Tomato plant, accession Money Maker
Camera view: vertical (180 deg); turntable rotation: 60 degrees
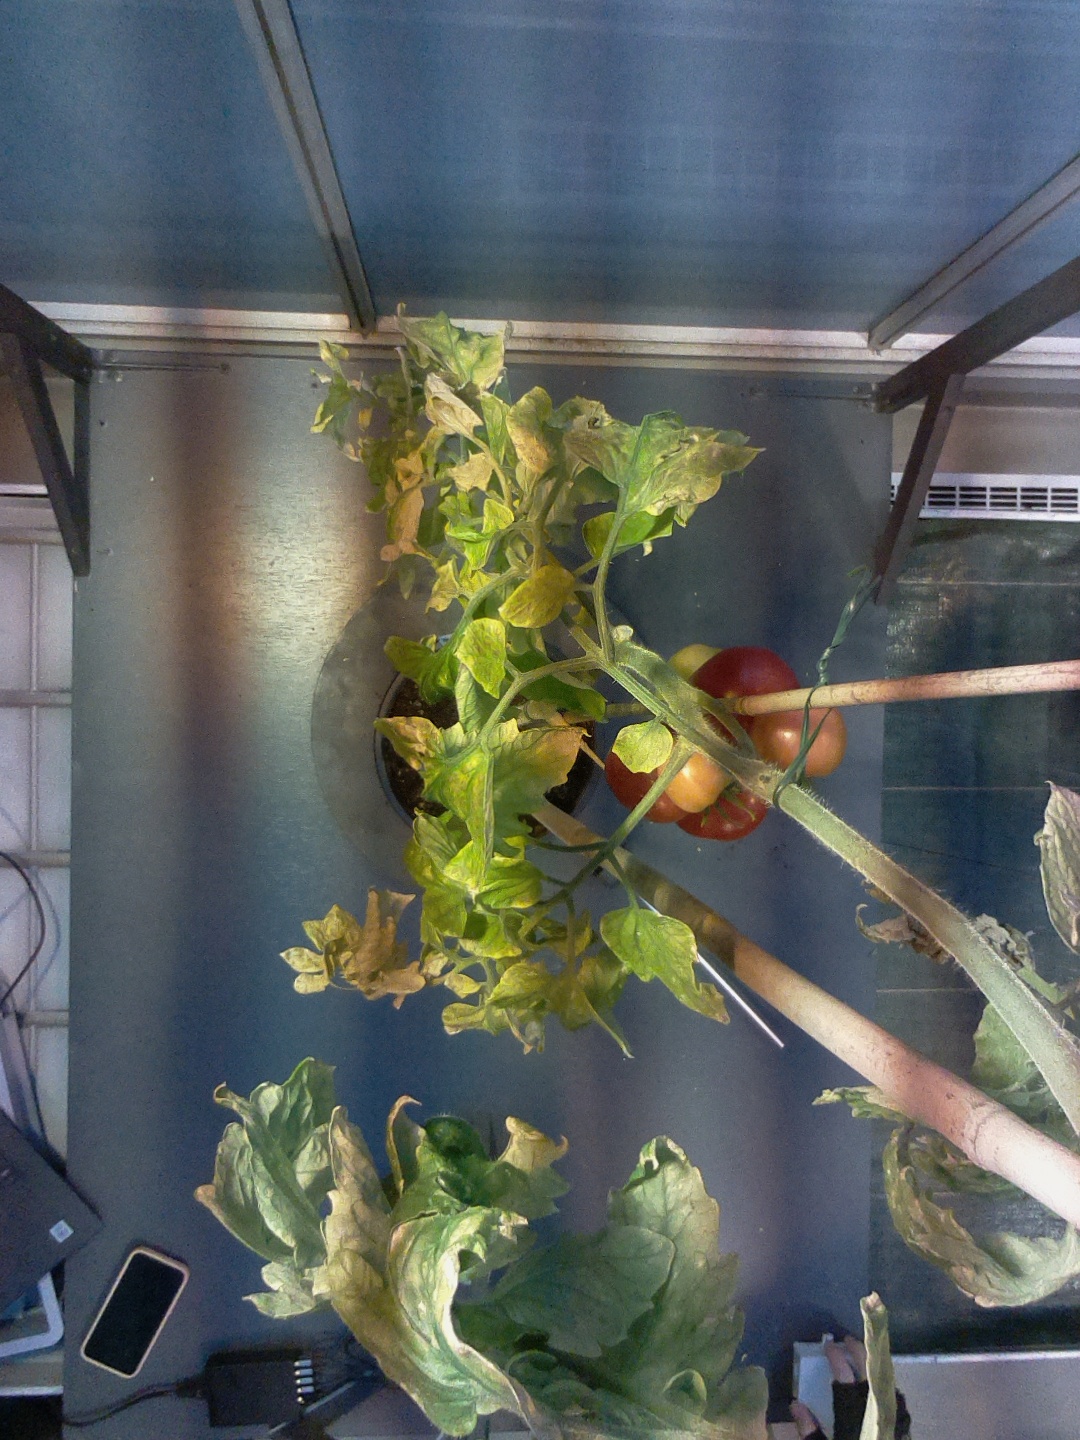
BBCH growth stage 86: 60%-70% of fruits show typical fully ripe color